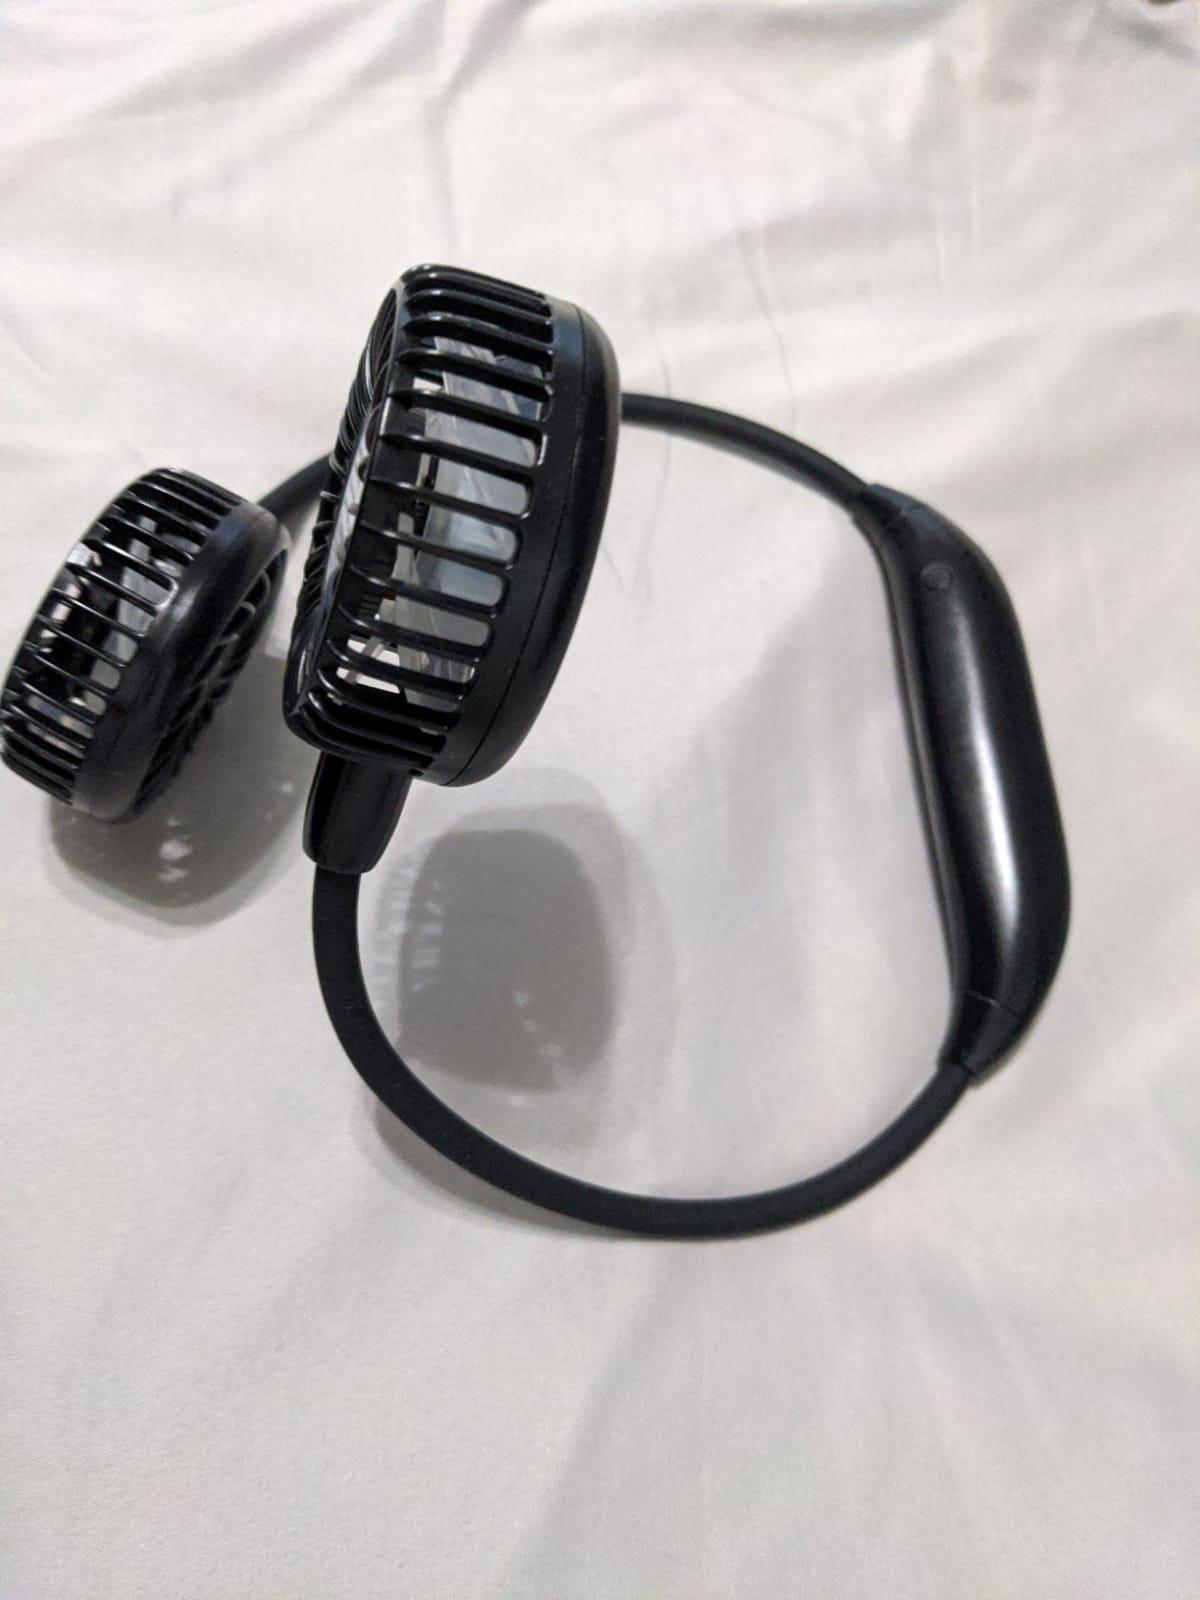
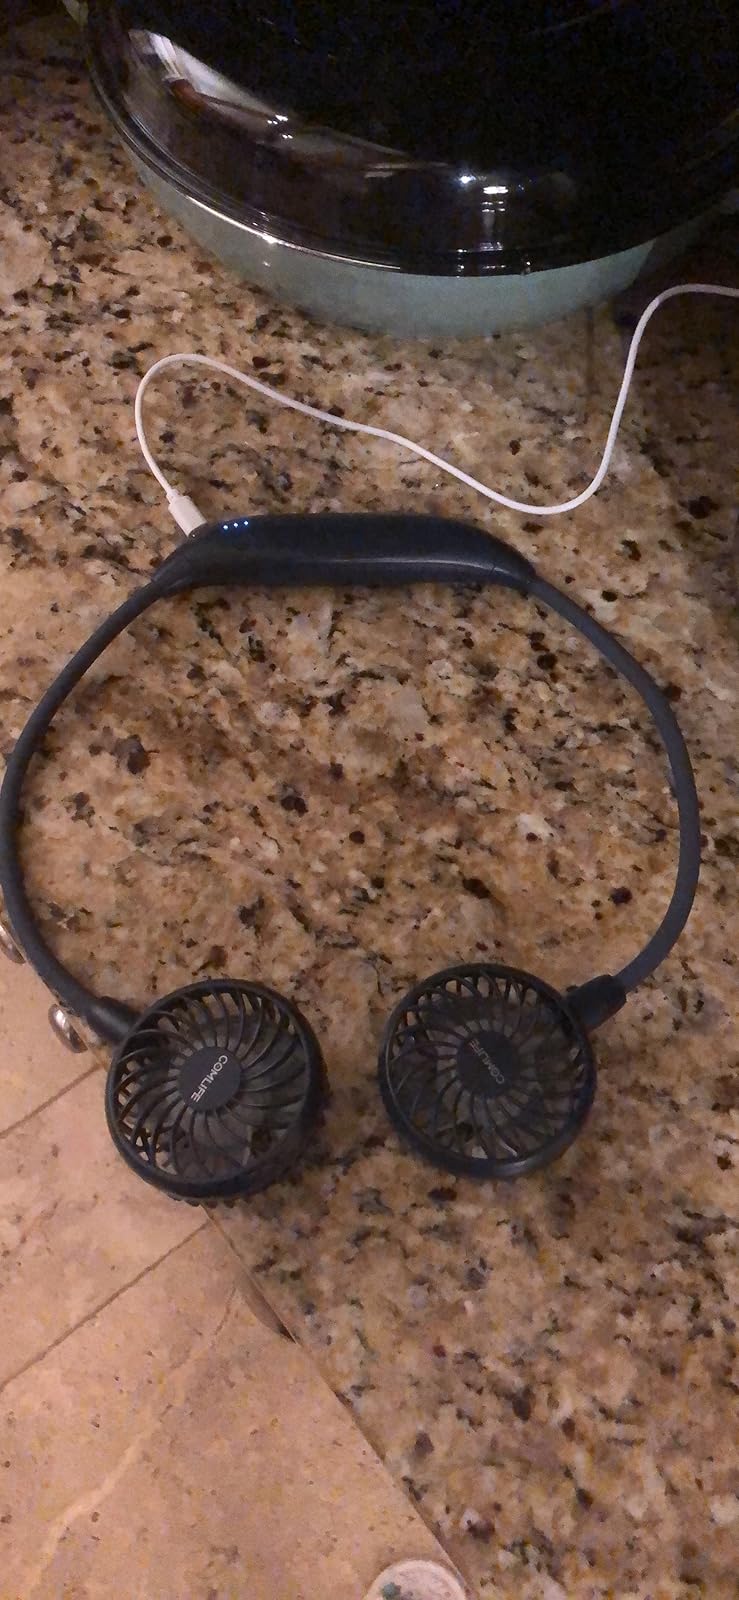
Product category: fan
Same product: no